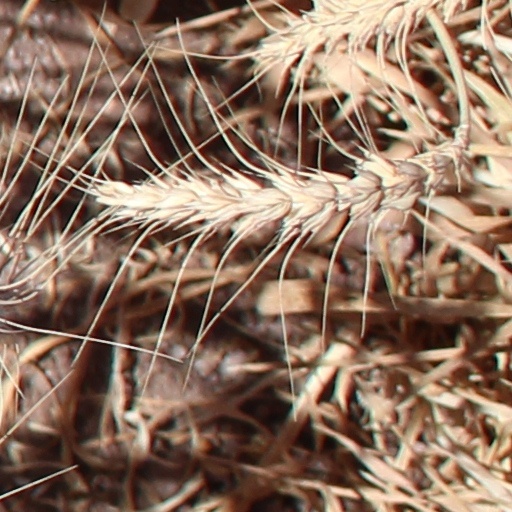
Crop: wheat